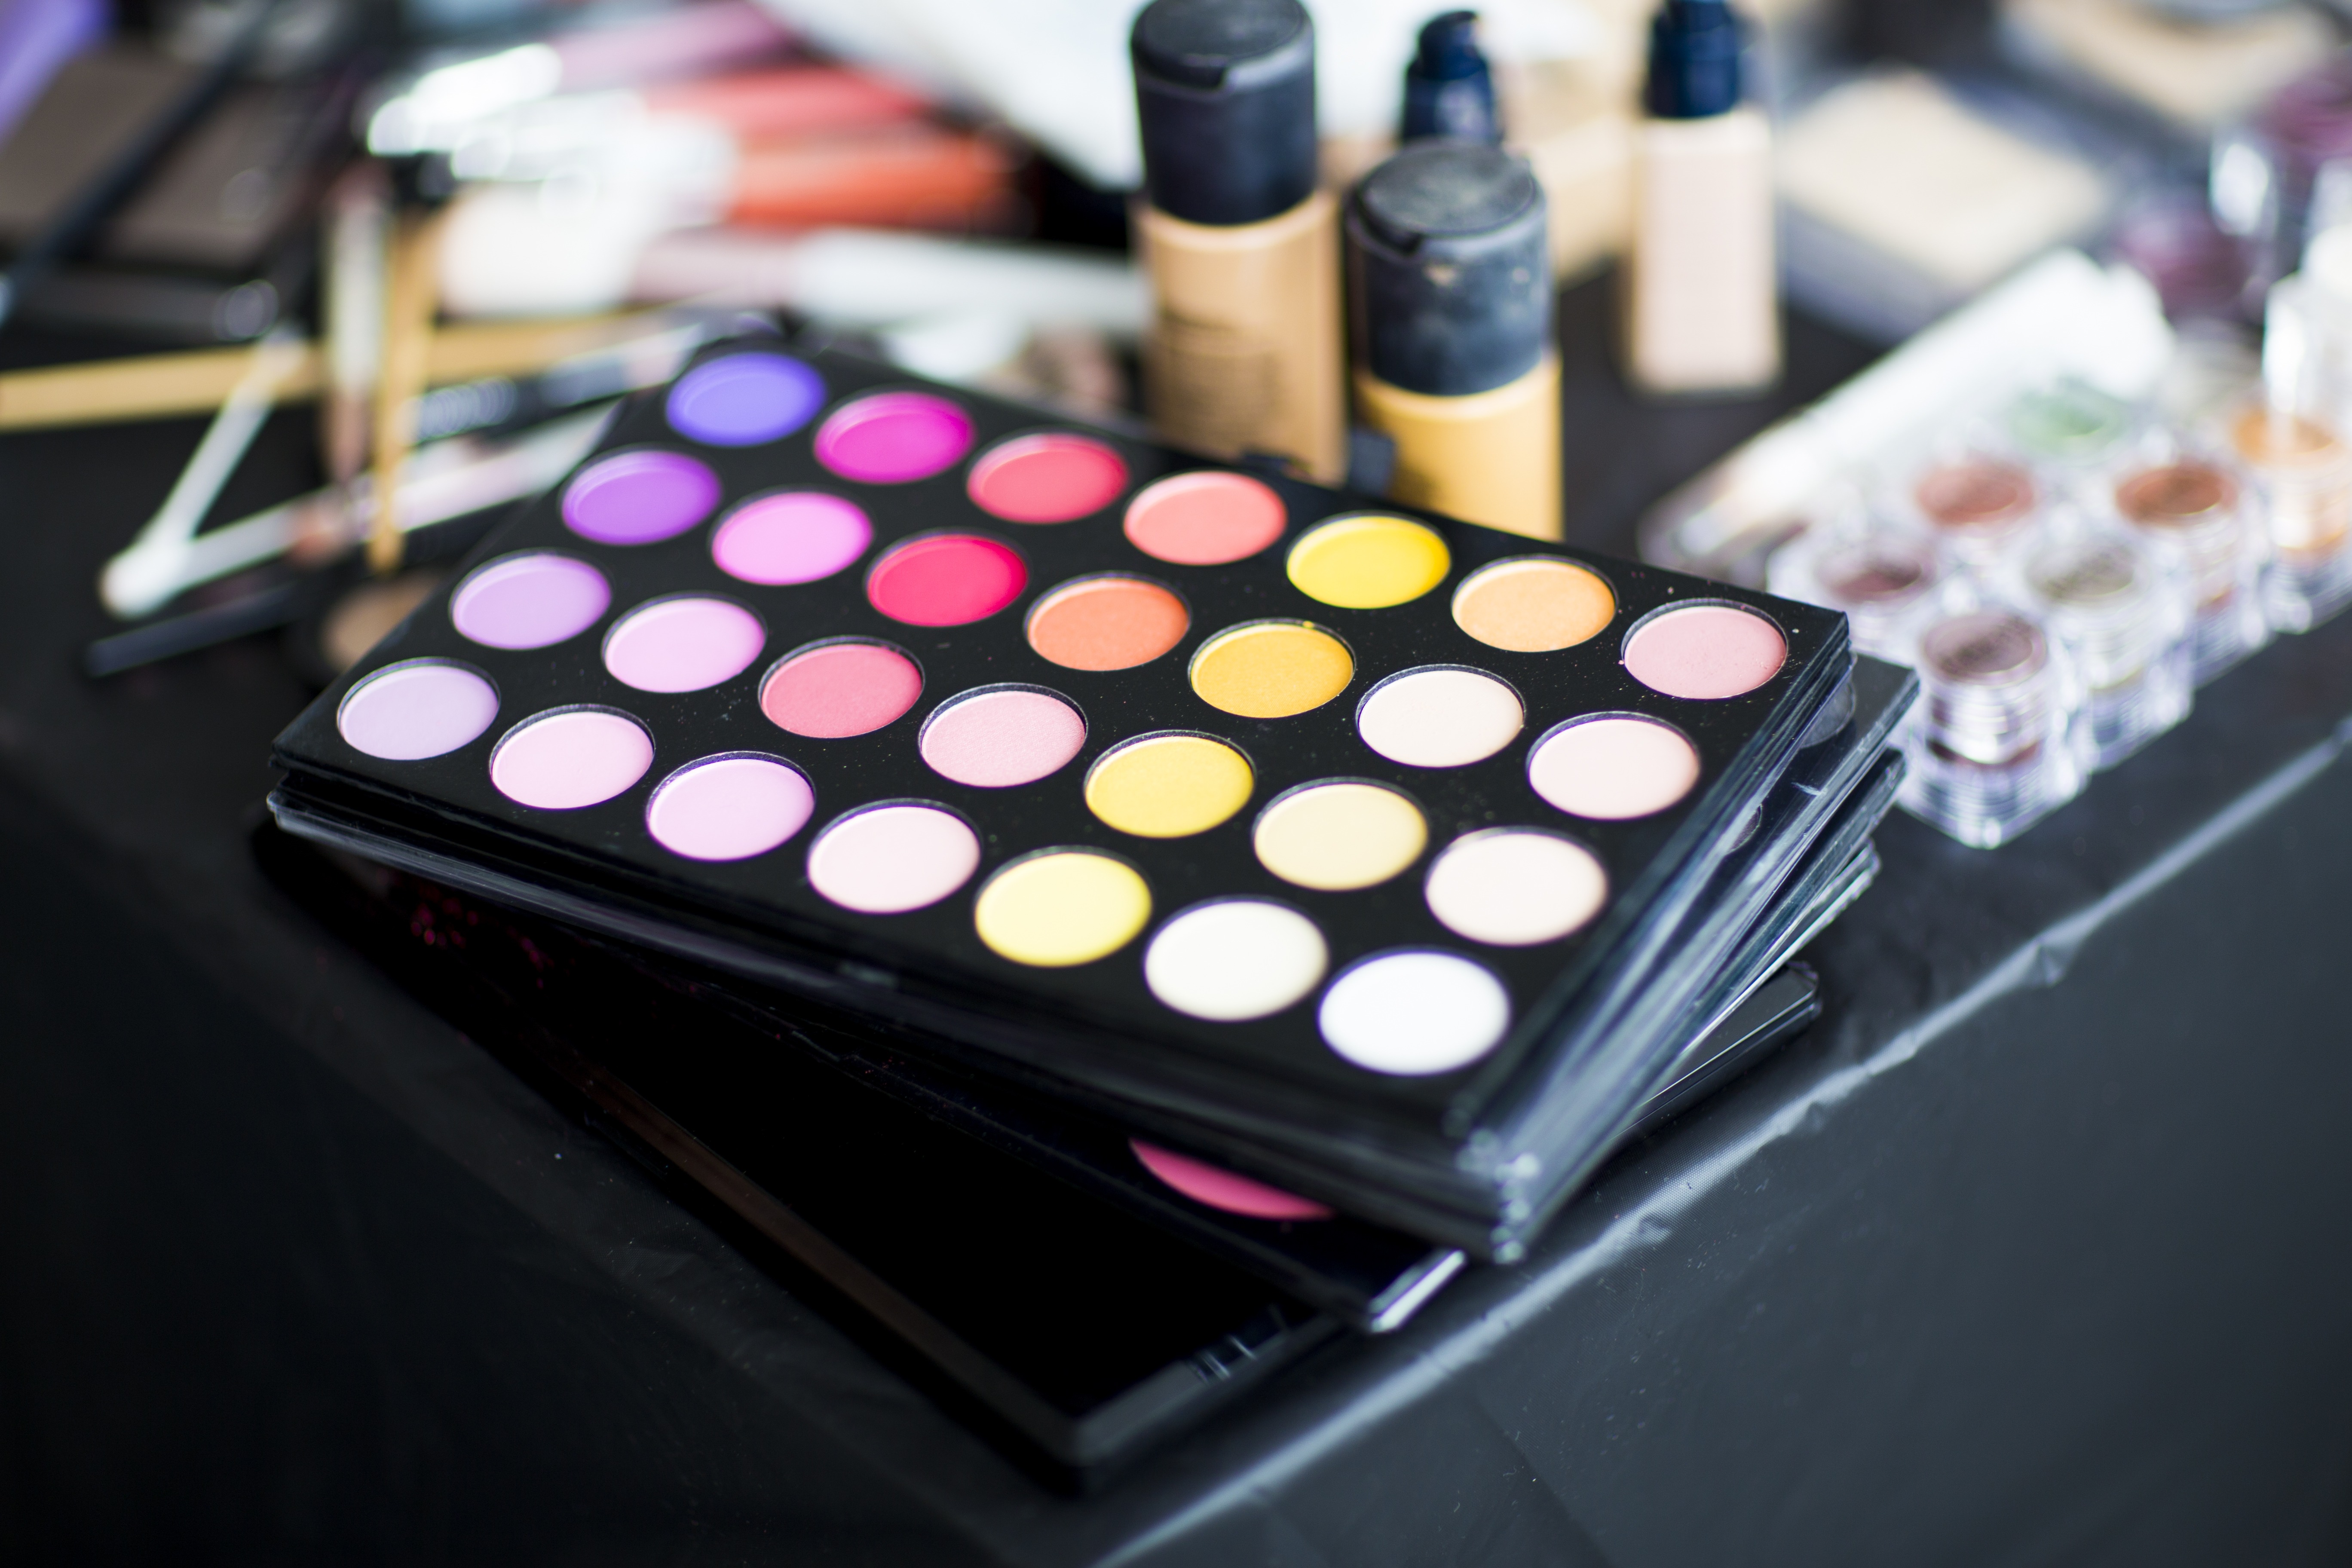
brush, tool, color, fashion, pink, makeup, feminine, human body, colors, palette, eye, beauty, organ, cosmetics, blush, cosmetic